Alexander Duncan McRae

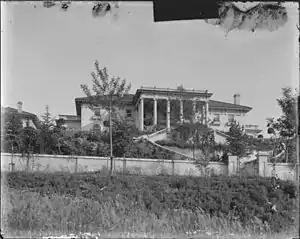
Hycroft Manor

He carried on as director of supplies and services and, when Hughes fell into disfavour in 1916, McRae continued to advance. He was promoted the rank of Major General and in 1917, was made a member of the Order of the Bath. Later in the war effort, he was seconded to the British Government to organize Ministry of Information assisting Britain's Minister of Information, Lord Beaverbrook. For his services, it has been said that the British crown offered McRae knighthood, which he declined, although McRae himself never confirmed or denied that this happened.